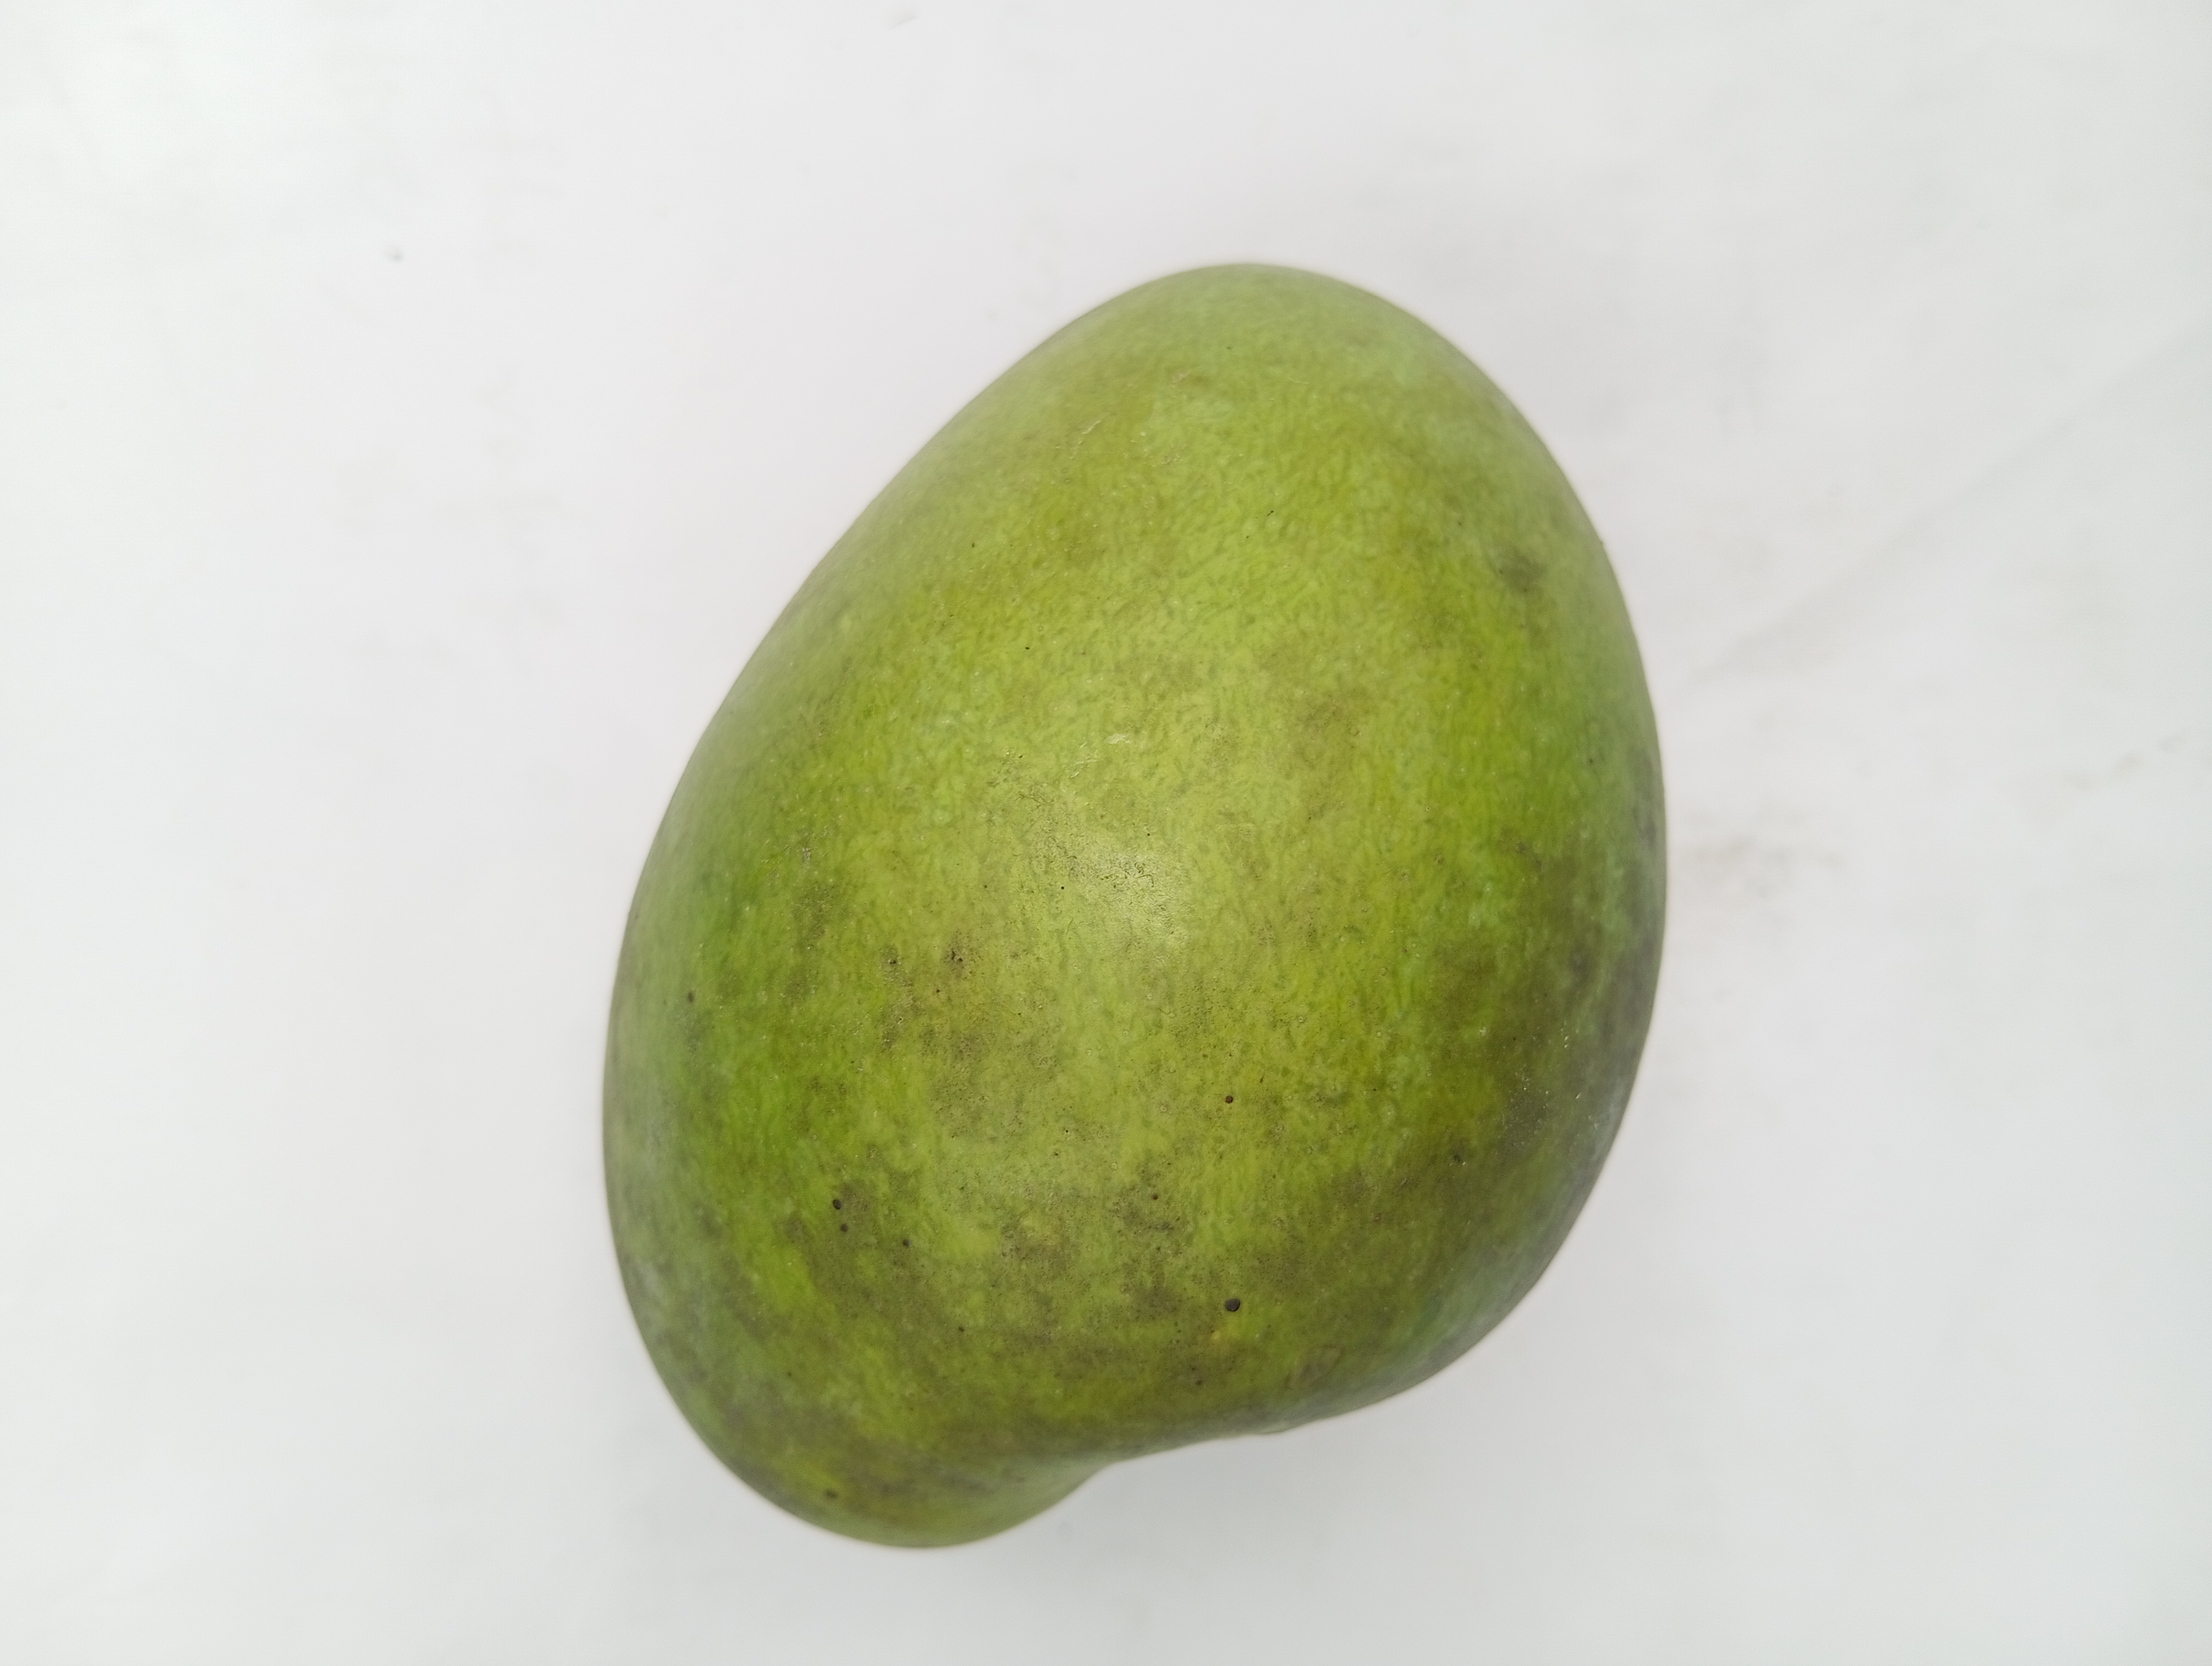
Mango variety: Harivanga